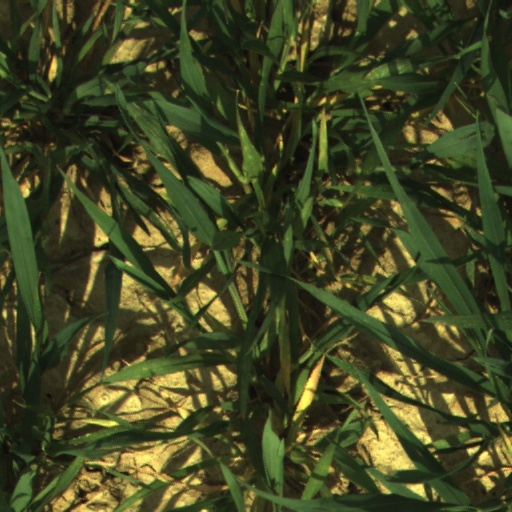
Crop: wheat